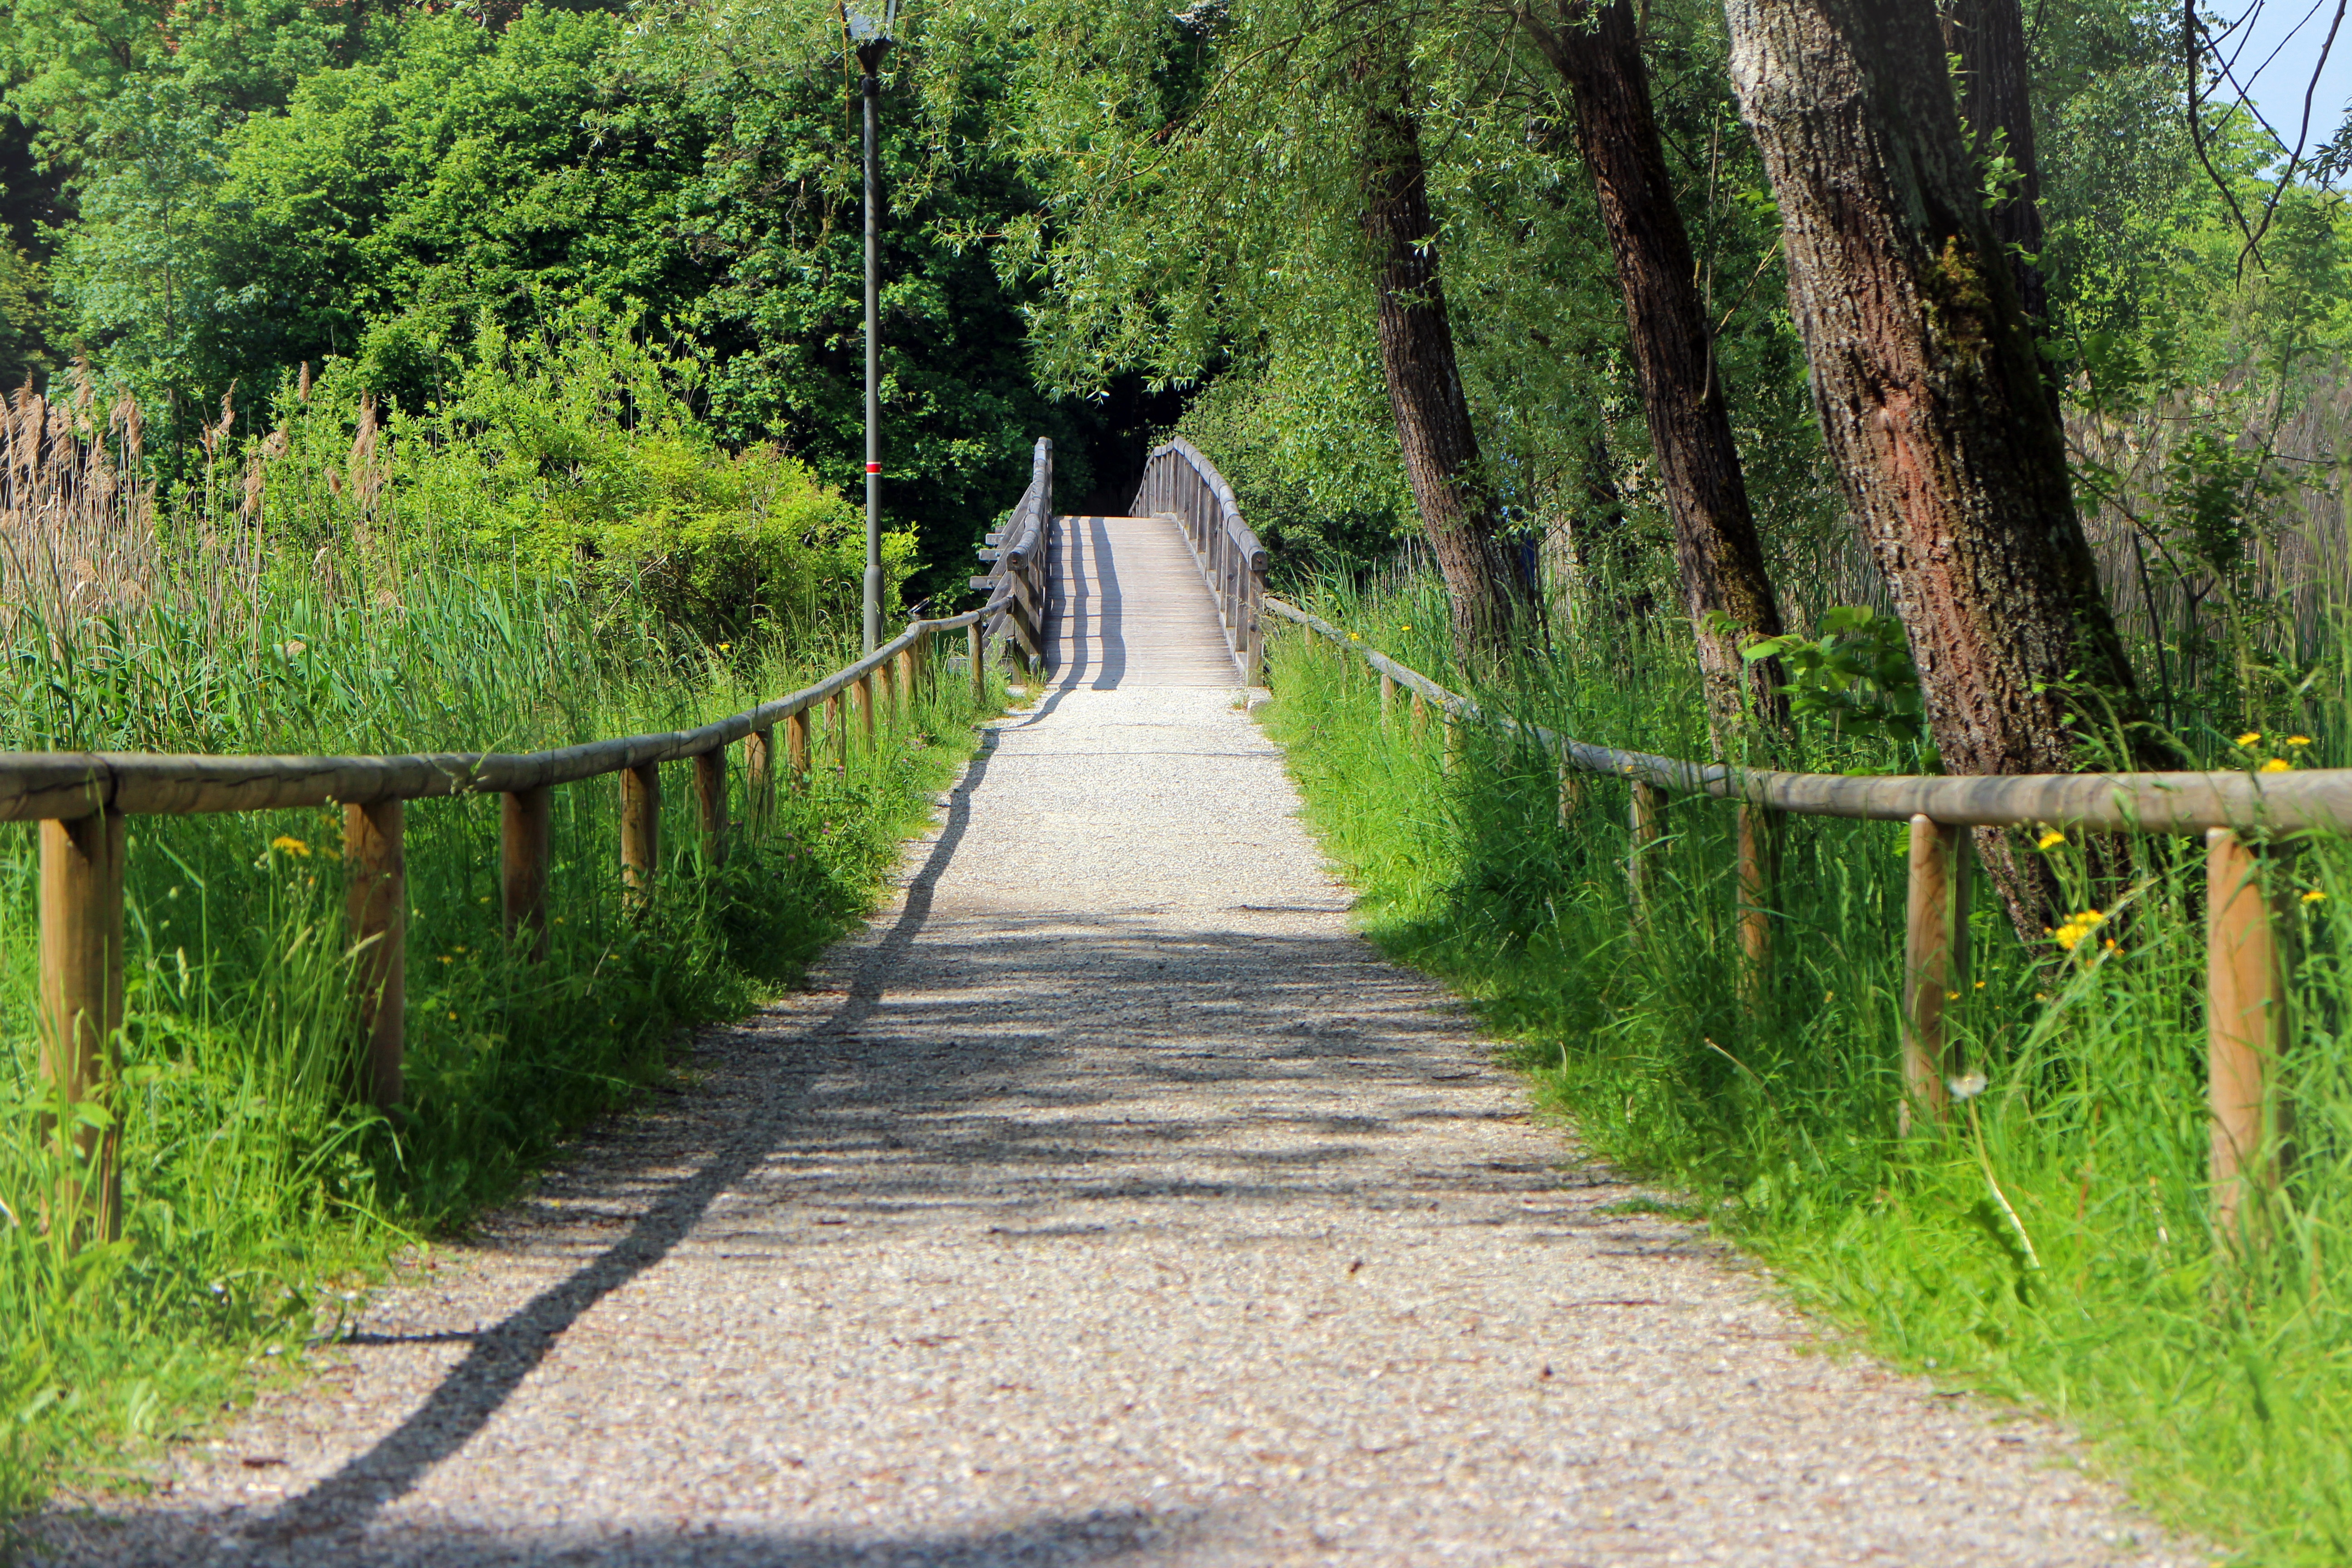
tree, nature, forest, wood, trail, bridge, walkway, walk, web, green, park, waterway, transition, woodland, away, wooden bridge